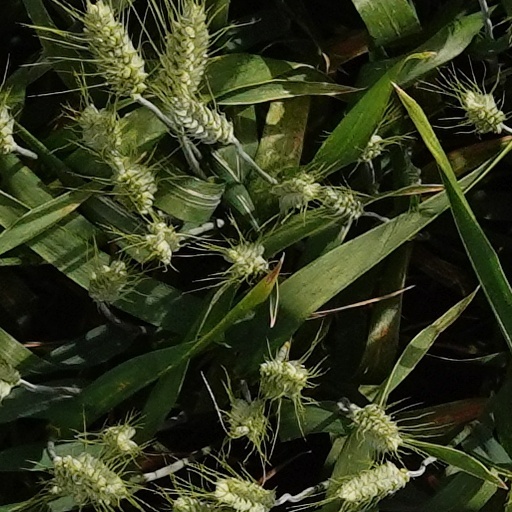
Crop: wheat